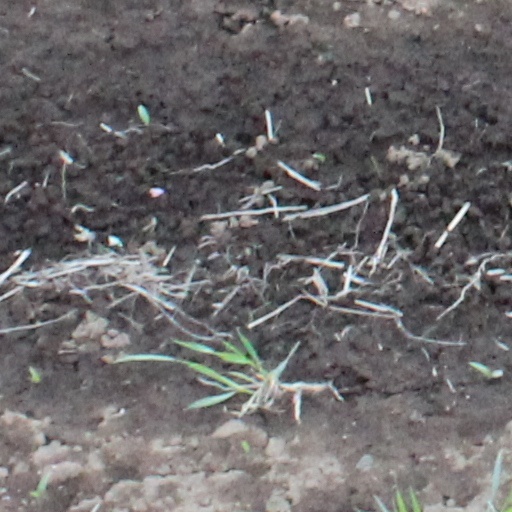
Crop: wheat